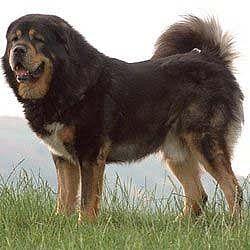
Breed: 205-n000030-Tibetan_mastiff